Richard Atcherley

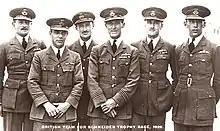
The RAF team for Schneider Trophy race 1929. Atcherley is shown on the right.

He was a member of the RAF team that competed for the Schneider Trophy in 1929.